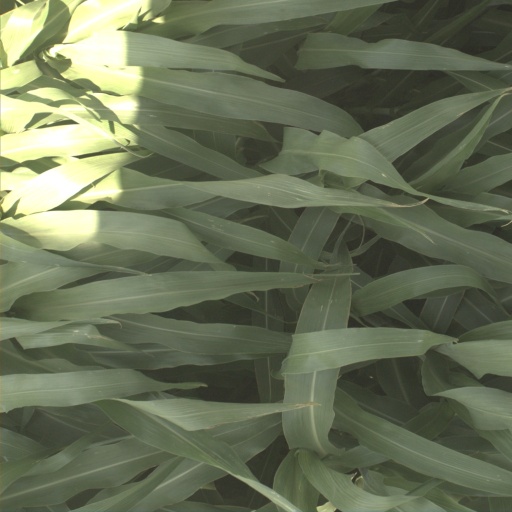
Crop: sorghum